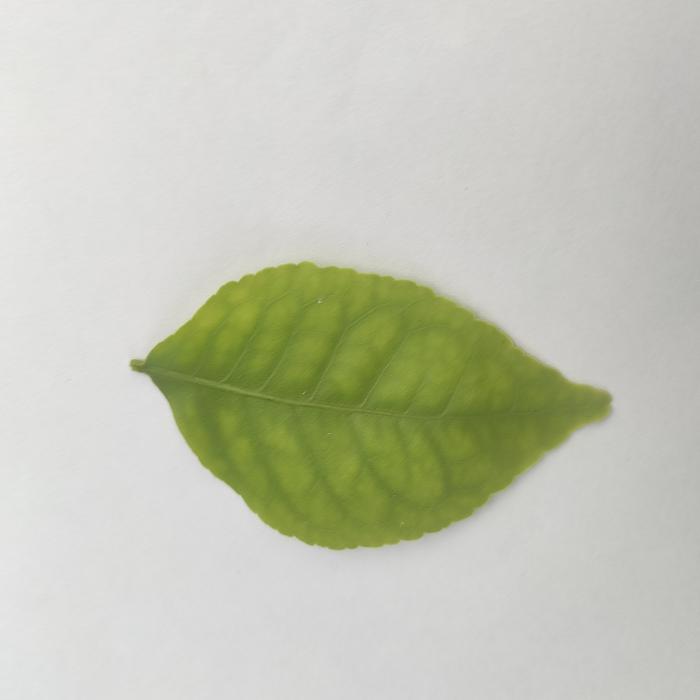
Crop: Aegle Marmelos
Leaf condition: Cercospora_Leaf